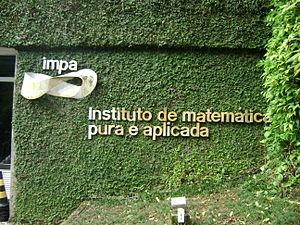
Entrée de l'IMPA, Institut national de mathématiques pures et appliquées, à Rio de Janeiro, Brésil.
L' Institut national de mathématiques pures et appliquées est une institution de recherche et d'enseignement au Brésil dans le domaine des mathématiques. Il est situé dans la ville de Rio de Janeiro, et a été anciennement connu simplement comme Instituto de Matemática Pura e Aplicada, d'où son abréviation officielle IMPA.